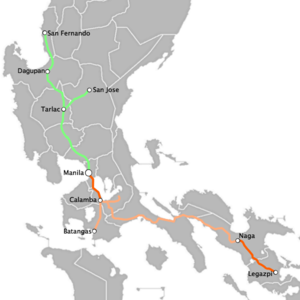
La Philippine National Railway est la société nationale des transports ferrés aux Philippines. Fondée durant l'époque coloniale espagnole en 1892, elle opère en 2020 uniquement sur l'île de Luzon.